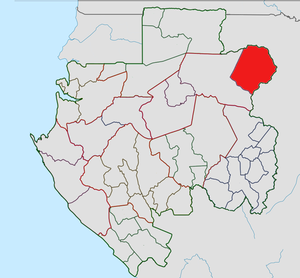
La Zadié est un département de la province de l'Ogooué-Ivindo au Gabon. Sa préfecture est Mékambo.